Adolph Kolping

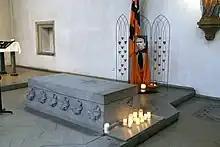
Tomb of Adolph Kolping in the Saint Maria Empfängnis church in Cologne

Kolping was ordained to the priesthood on 13 April 1845 in Cologne's Minoritenkirche but his father died the night before so his ordination was full of mixed emotions. He first served in Elberfeld – now part of Wuppertal – as a chaplain and religious education teacher from 1845 until 1849. There a number of journeymen carpenters had founded a choral society with the aid of a teacher and the local clergy. It grew rapidly into a Young Workmen's Society with the acknowledged object of fostering the religious life of the members, and at the same time of improving their mechanical skill. In 1847 he became the second president of the Gesellenverein, German Catholic societies for the religious, moral, and professional improvement of young men which gave its members both religious and social support.